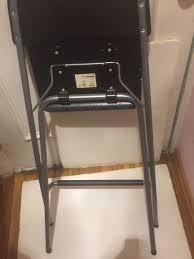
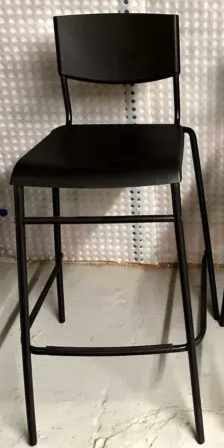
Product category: stool
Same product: no